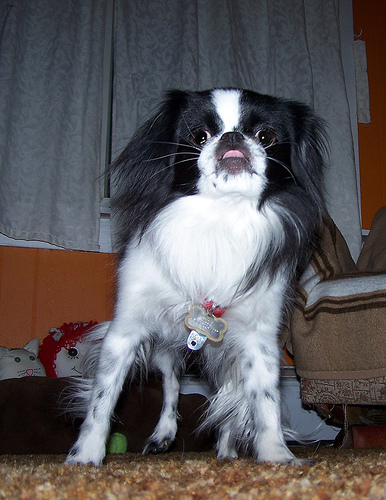
Animal: dog
Breed: japanese chin